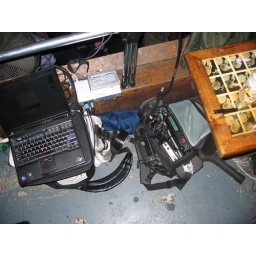
Thats my bag in the center with the cables falling out and my good buddies laptop and his gear stacked on the ledge.